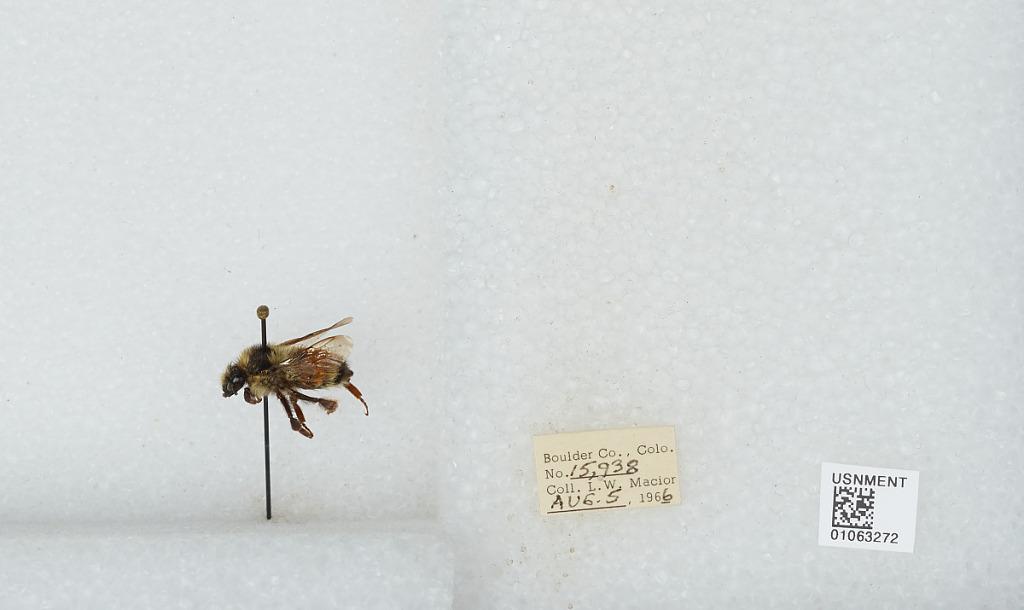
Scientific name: Bombus (Pyrobombus) bifarius Cresson
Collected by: L. Macior
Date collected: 1966-8-5
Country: United States
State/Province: Colorado
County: Boulder
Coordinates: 40.0017, -105.308